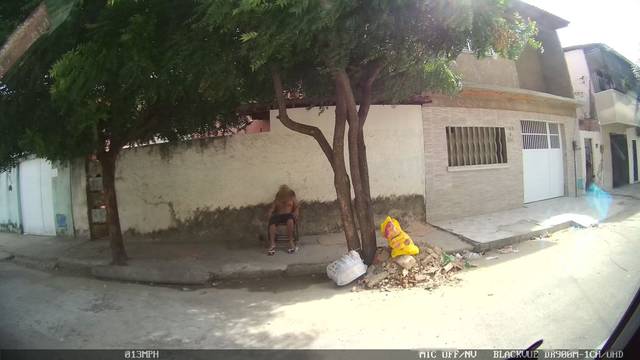
Region: Brazil
Coordinates: -3.752, -38.555